Game Audio Network Guild Awards

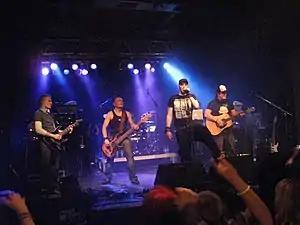
Poets of the Fall won Best Original Vocal Song – Pop for "Late Goodbye" from "".

The second annual G.A.N.G. Awards ceremony took place on March 25, 2004, at the Fairmont San Jose in the Regency Ballroom. Tallarico returned to host the ceremony, which took place over two-and-a-half hours. Musical performances included Steve Kirk and the Voodoo Vince Band, LoudLouderLoudest!, the Rockin' hobbit Band, the OneUp Mushrooms, and Dweezil Zappa.